Toronto

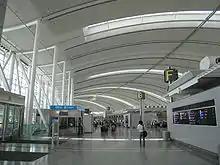
Interior of Toronto Pearson International Airport's Terminal 1. Toronto Pearson serves as the international airport for the Greater Toronto Area.

The University of Toronto in downtown Toronto was where the first recorded college football game was held in November 1861. Many post-secondary institutions in Toronto are members of U Sports or the Canadian Collegiate Athletic Association, the former for universities and the latter for colleges.